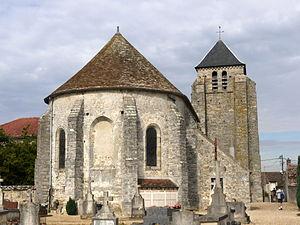
Eglise d'Achères la Foret, Ile de France, France
Achères-la-Forêt est une commune française située dans le département de Seine-et-Marne en région Île-de-France. Elle possède plusieurs centres équestres.
Cet article recense les monuments historiques de l'ouest de la Seine-et-Marne, en France.